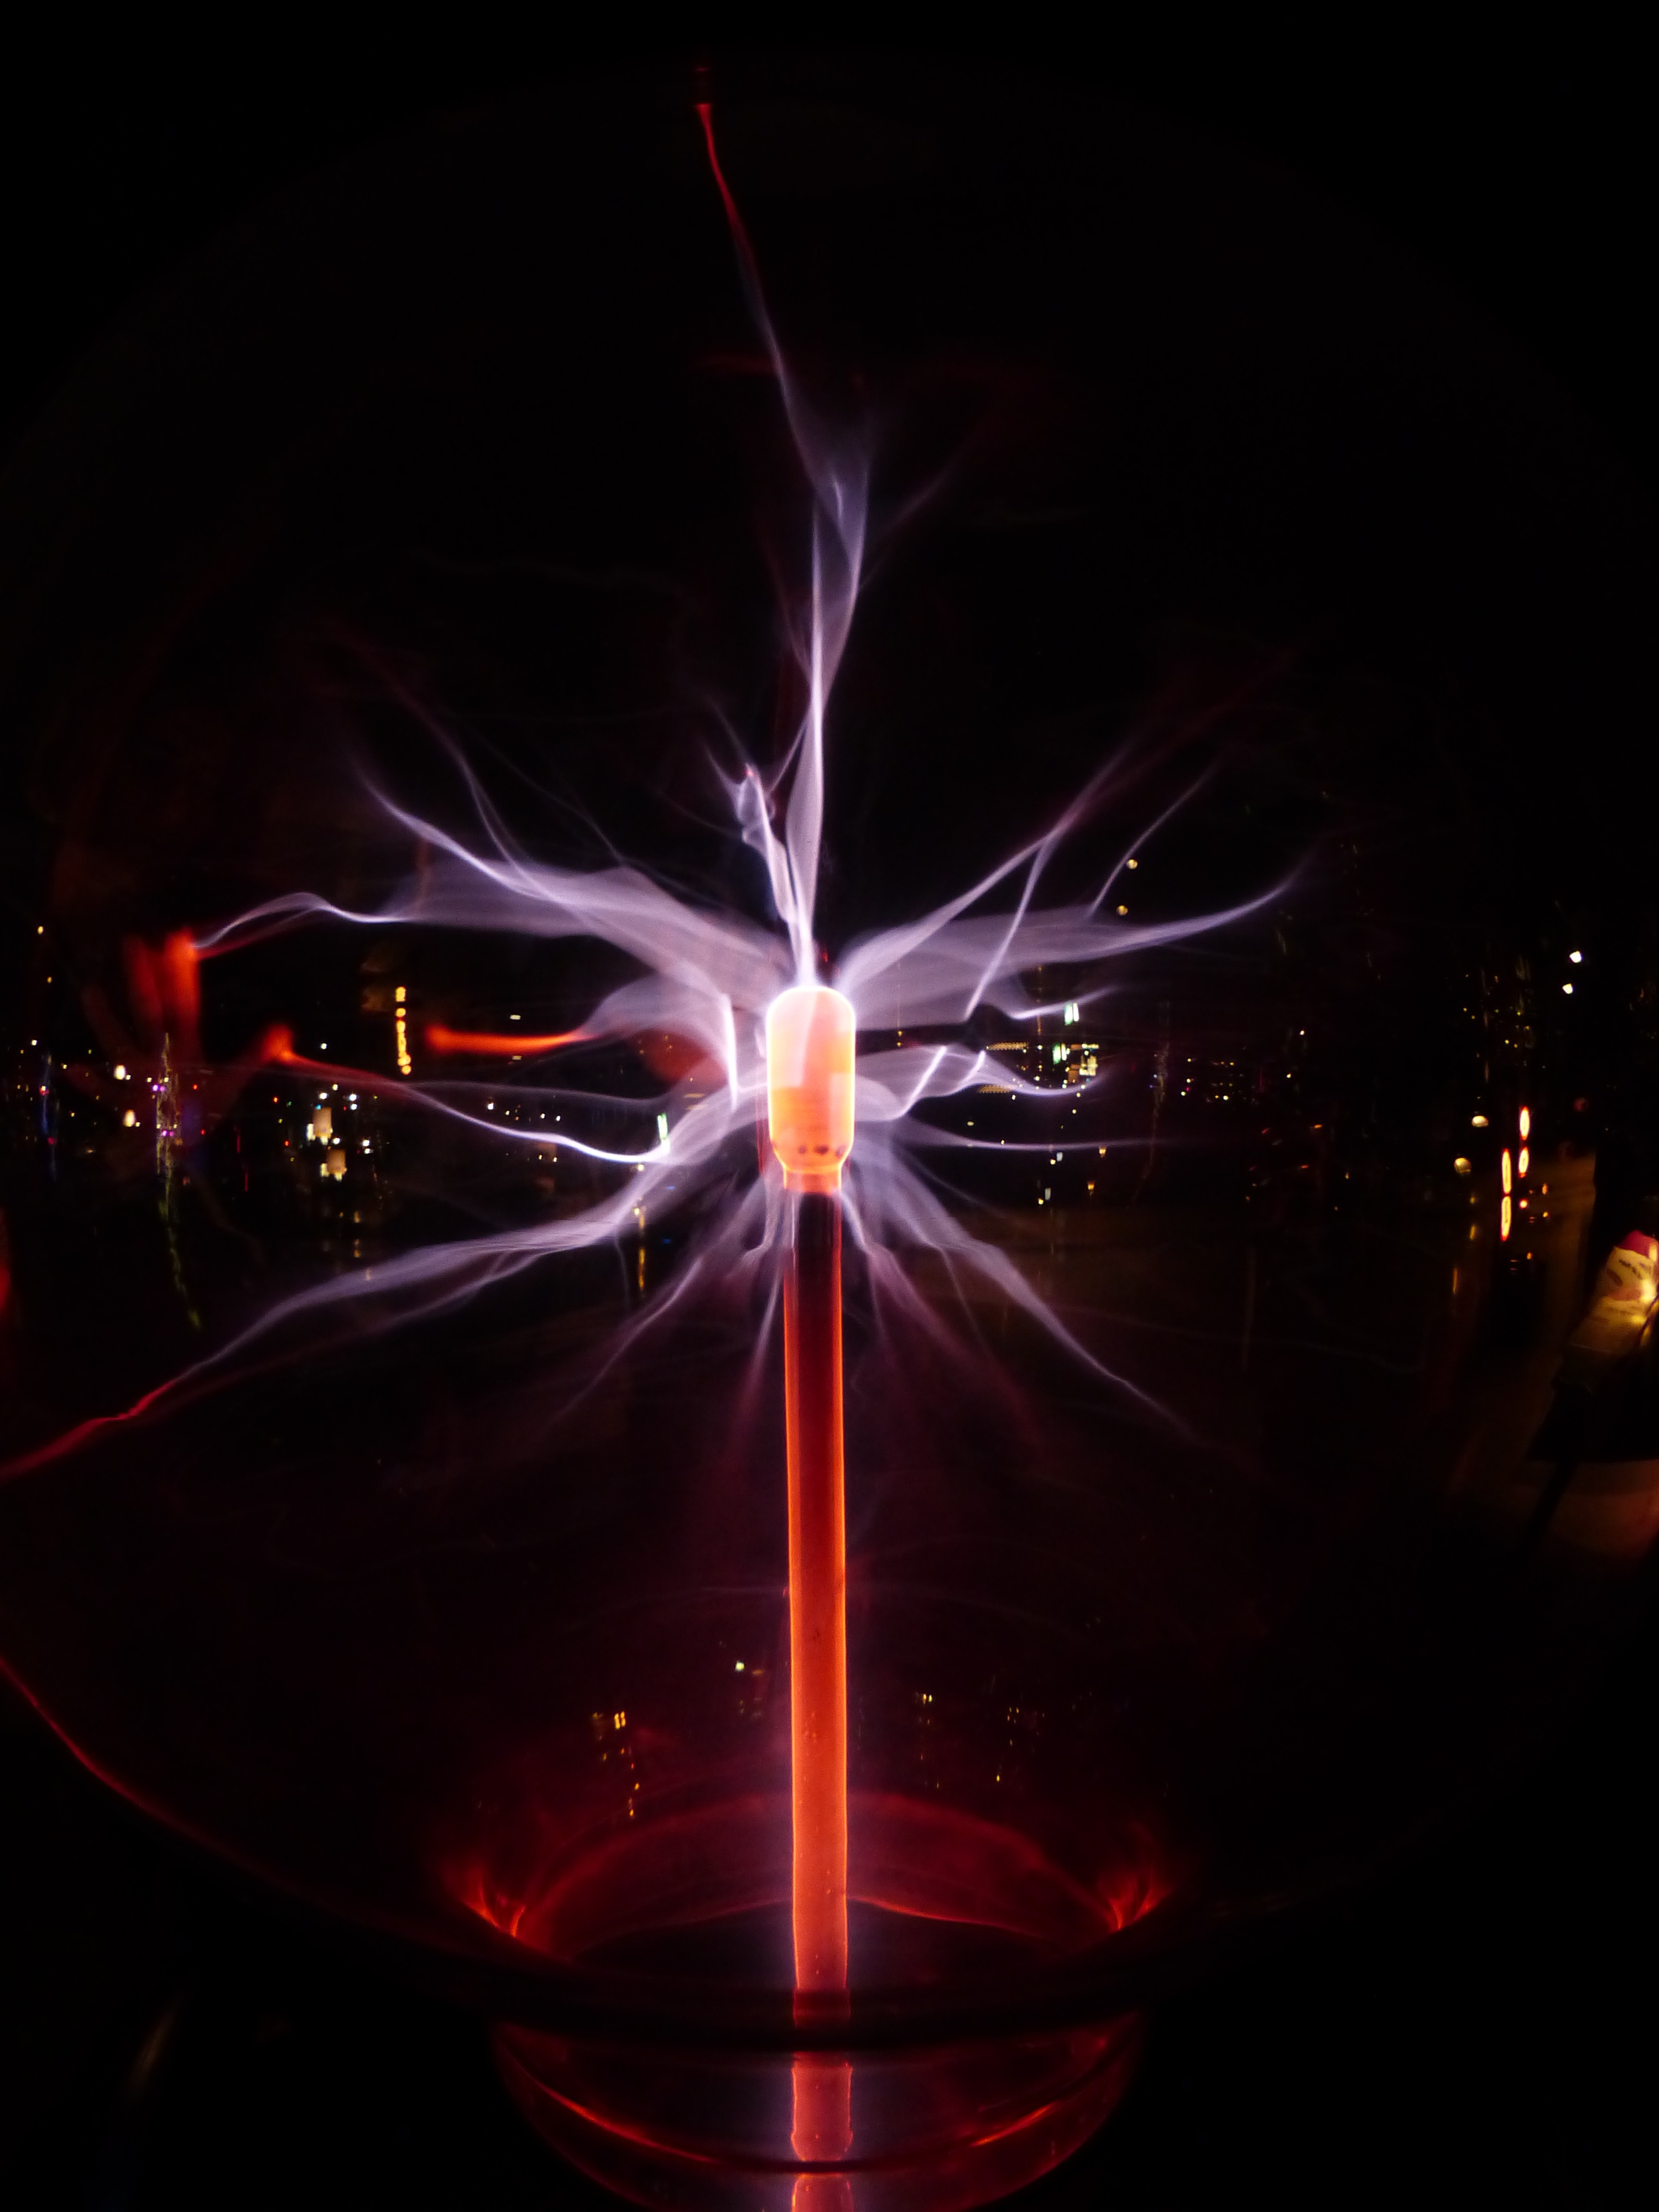
light, night, sparkler, orange, reflection, flame, darkness, lamp, electricity, lighting, circle, current, violet, toys, shape, plasma, discharge, plasma ball, plasma lamp, physical toy, dielectric barriereentladung, nikola tesla, bill parker, inert gas entladungsr hre, plasma globe, plasma sphere